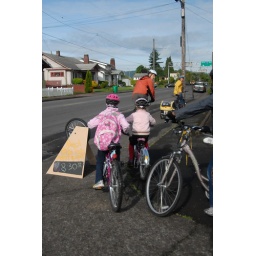
Happened upon the Beach Elementary school bike train this morning. what a great thing all around.